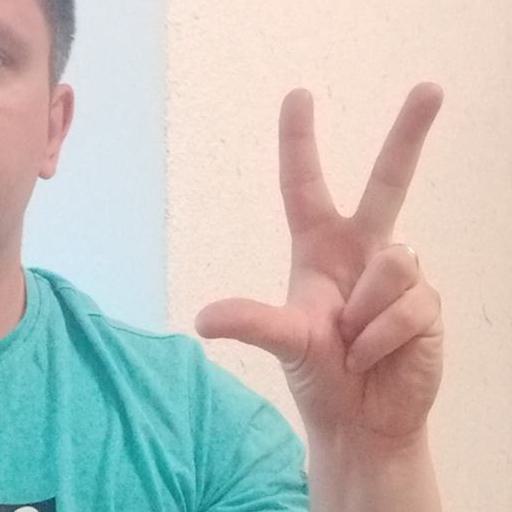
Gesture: three2